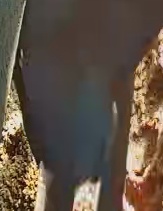
Face region: mouth_nostrils (mouth_chin_nostrils_and_profile)
Pain indicator: obviously_present